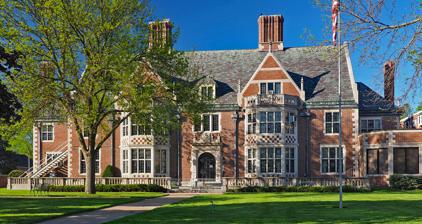
Building: Watkins Manor House
Country: United States of America
Year built: 1927
Historic house in Minnesota, United States For other uses of "Watkins House", see Watkins House (disambiguation) . Watkins Manor House Paul Watkins House U.S. National Register of Historic Places The Paul Watkins House viewed from the north Show map of Minnesota Show map of the United States Location 175 East Wabasha Street, Winona, Minnesota Coordinates 44°2′49.3″N 91°38′7.6″W / 44.047028°N 91.635444°W / 44.047028; -91.635444 Area 4 acres (1.6 ha) Built 1924–27 Architect Cram & Ferguson Architectural style Jacobethan NRHP reference No. 84000255 Designated November 8, 1984 The Watkins Manor House is a historic mansion in Winona, Minnesota , United States.  It was  built from 1924 to 1927 for Paul Watkins (1865–1931), second-generation leader of the J.R. Watkins Company and progenitor of its famous door-to-door sales strategy.  It was designed in the Jacobethan style by architect Ralph Adams Cram . The house was listed on the National Register of Historic Places in 1984 as the Paul Watkins House for its local significance in the themes of architecture and commerce. It was nominated for its associations with Paul Watkins and the Watkins Company, and for its architecture, being a rare and unaltered example of a house designed by an architect better known for his churches and institutional buildings. The manor is now part of a senior housing complex, containing apartments and community spaces. See also National Register of Historic Places listings in Winona County, Minnesota References